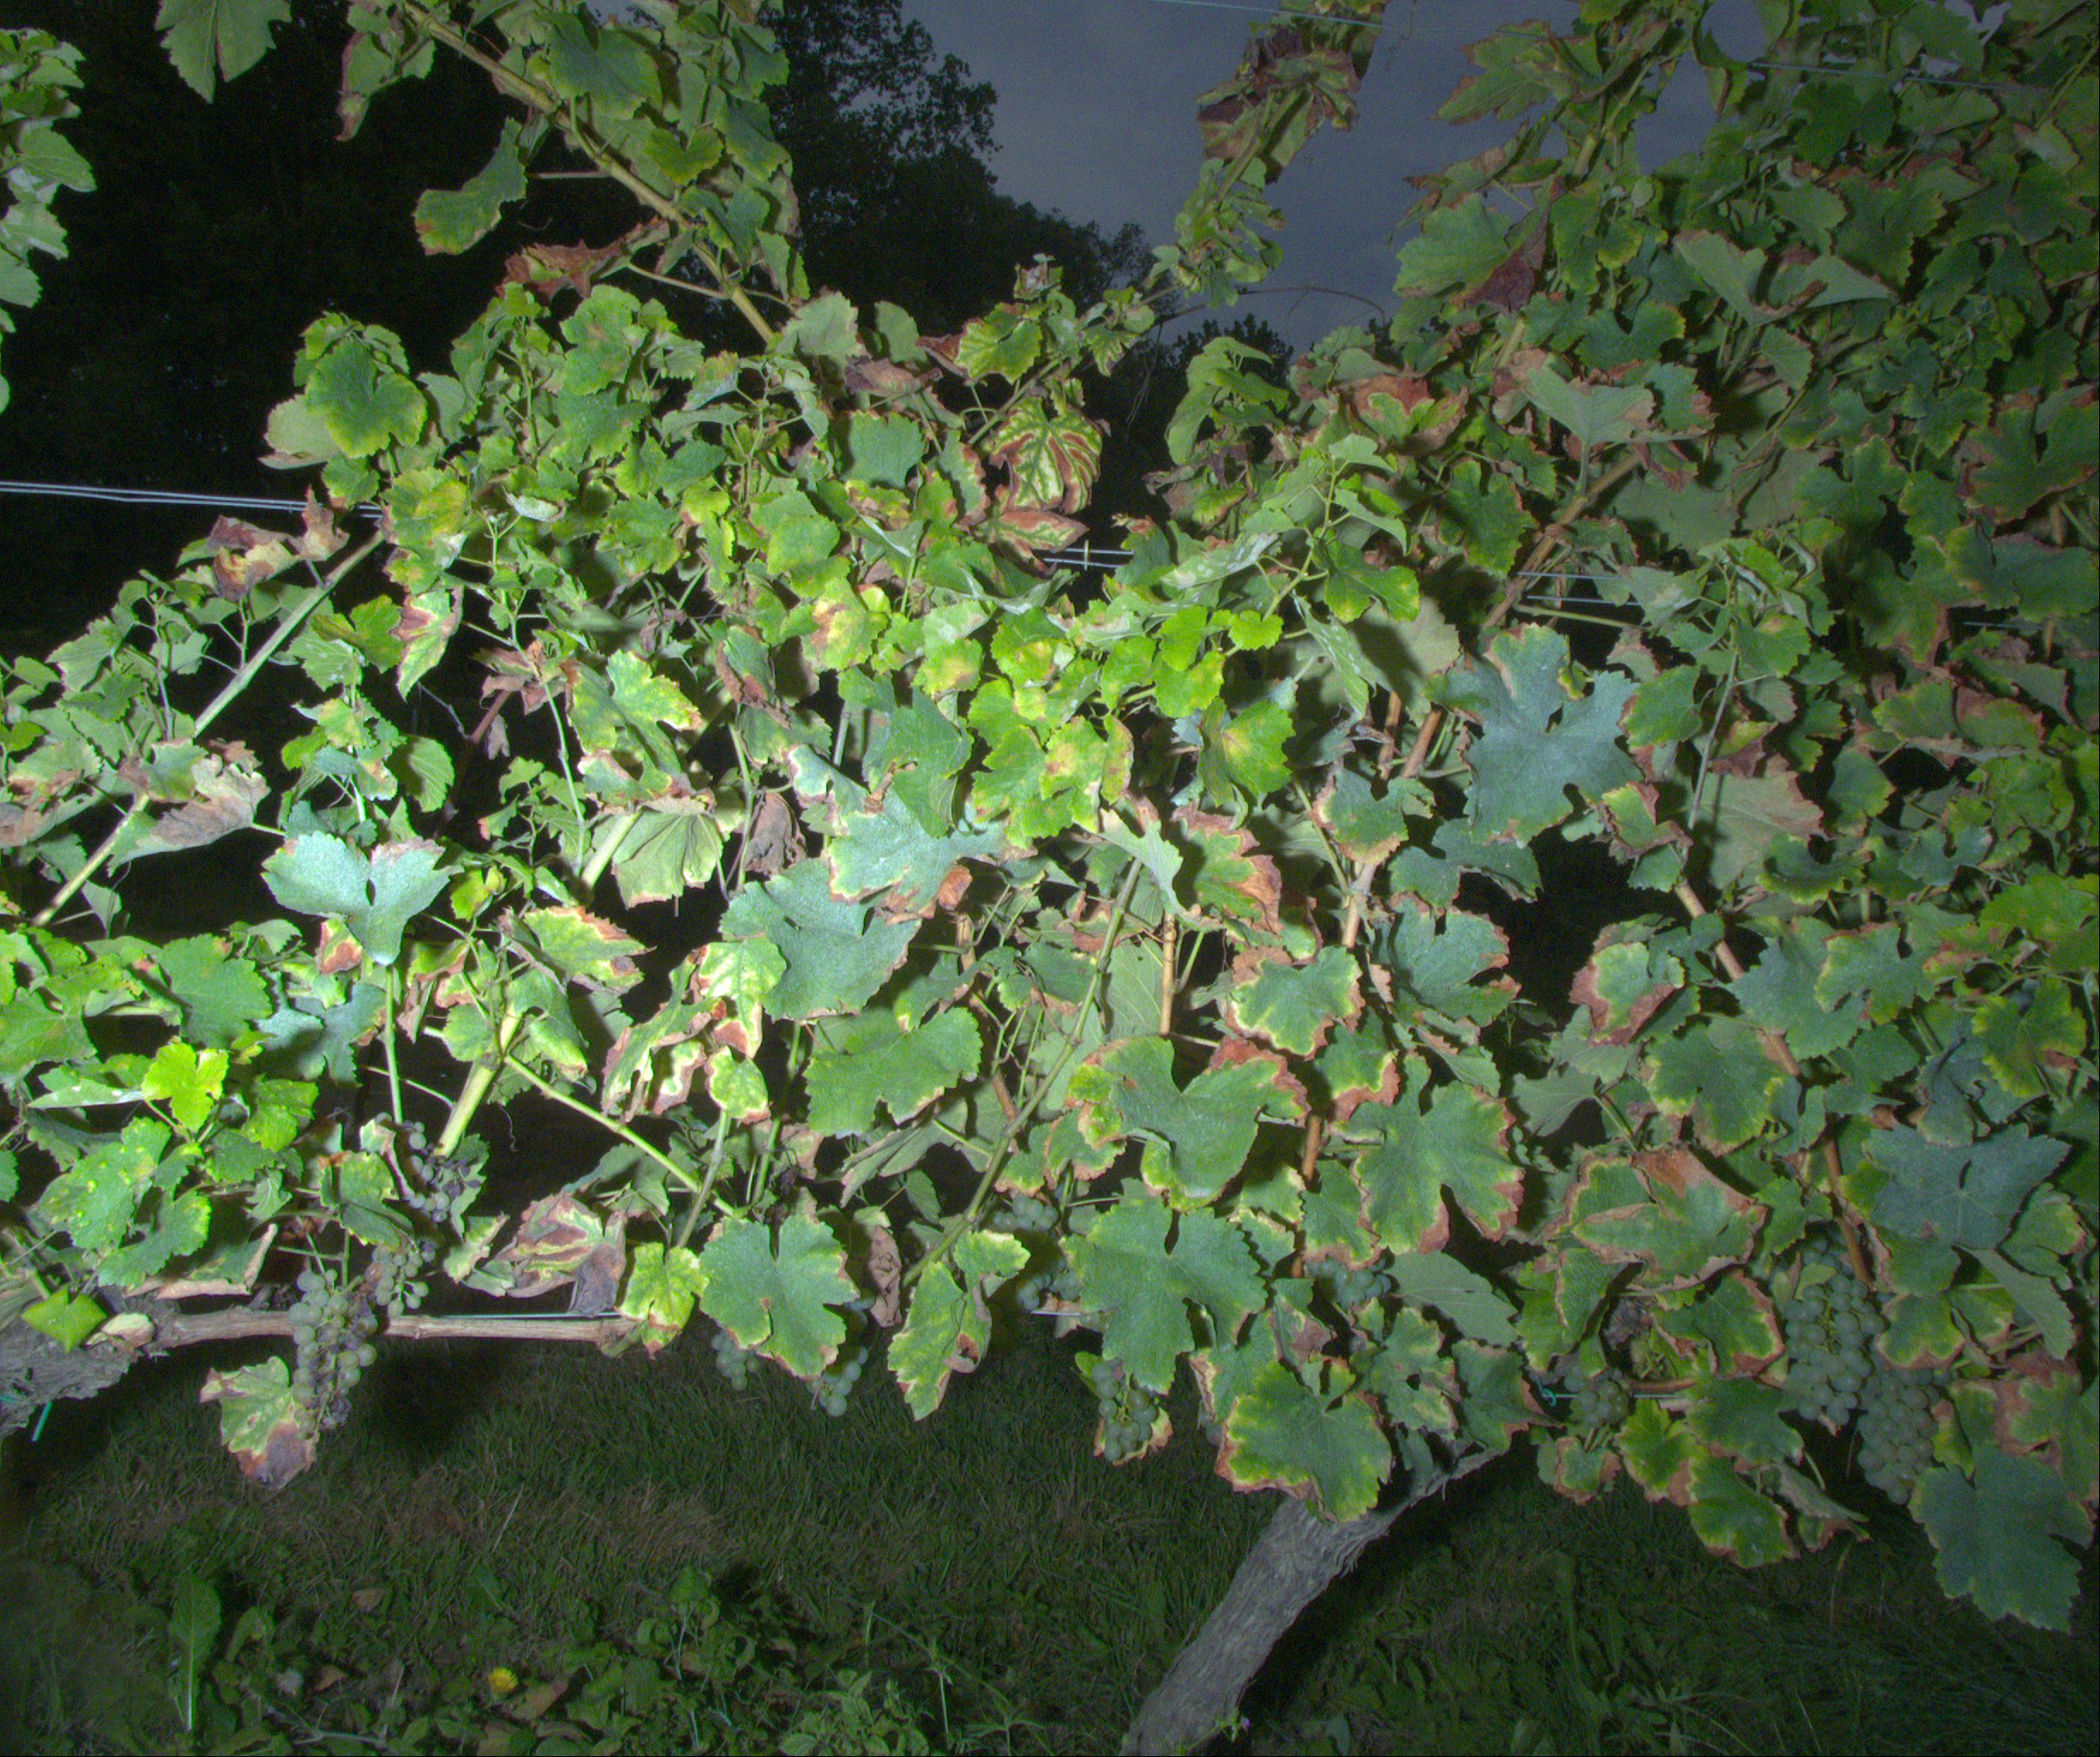
Grape variety: sauvignon-blanc
Disease: esca